Colt McCoy

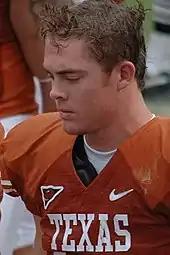
McCoy on the sidelines during the home loss to Kansas State

After just one season with Texas, McCoy received a lot of media attention, including appearing on some lists of the nation's top players of 2007. In June 2007, McCoy appeared on the cover of Dave Campbell's "Texas Football" alongside Texas A&M quarterback Stephen McGee and TCU defensive end Tommy Blake. Additionally, Rivals.com named McCoy one of the top 10 quarterbacks going into the 2007 season. He also made the Athlon Sports first-team All Big 12.